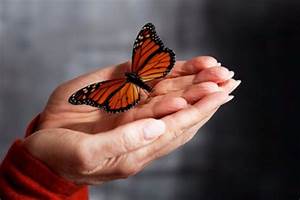
Label: butterfly